Blakiston baronets

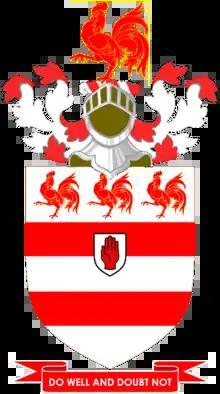
"Arms: Argent two bars Gules in chief three cocks of the last. Crest: A cock Gules. Motto: Doe Well & Doubt Not"

There have been three baronetcies created for members of the Blakiston family of Blakiston, County Durham, two in the Baronetage of England and one in the Baronetage of Great Britain. One creation is extant as of 2008.